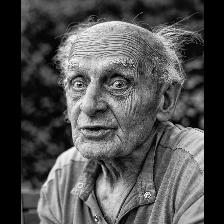
Label: Human